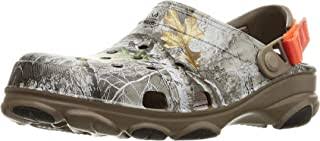
Label: Clog